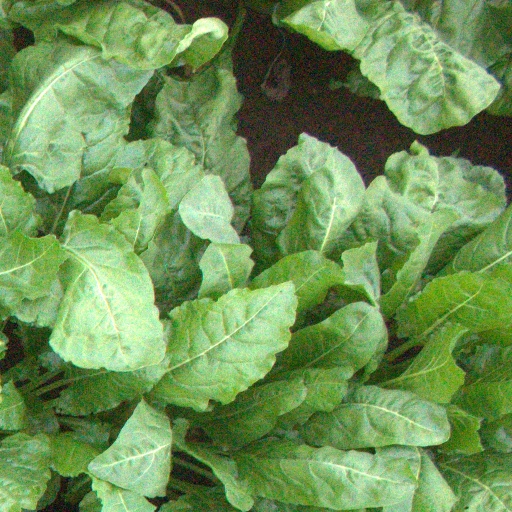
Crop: sugar beet